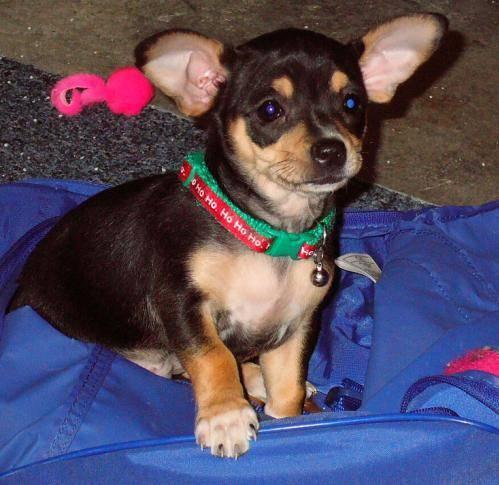
dog